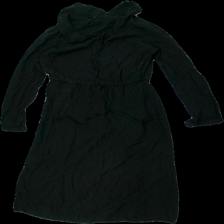
View: front
Type: Dress
Category: Ladies
Brand: Not in the list
Colors: Black
Material: 100% Viscose
Cut: Loose
Season: All
Price range: 50-100
Recommended usage: Reuse
Description: black dress with drawstring and frill detail